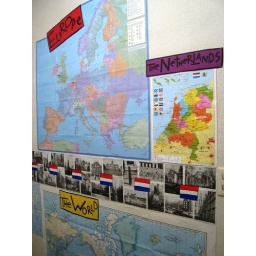
Mapped wall in my classroom